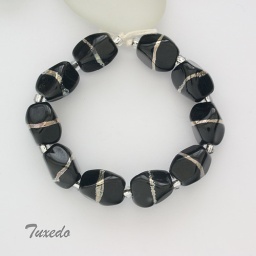
A set of ten Tumblestones, 15mm long approximately, in black glass with fine silver stripe.